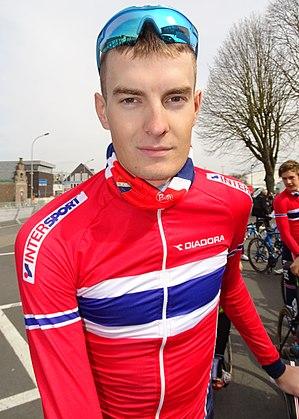
Reportage réalisé le samedi 9 avril à l'occasion du départ et de l'arrivée du Tour des Flandres espoirs 2016 à Audenarde, Belgique.
Markus Hoelgaard est un coureur cycliste norvégien, né le 4 octobre 1994 à Stavanger et membre de l'équipe Uno-X Norwegian Development Team. Son frère Daniel est également cycliste professionnel.